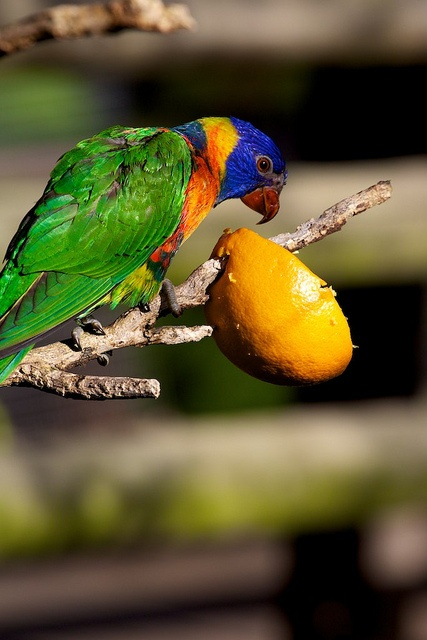
a parrot looking at fruit on a branch
a colorful bird sitting near a piece of fruit stuck on a branch
A bird on a branch looking at fruit.
A colorful bird stands on a tree limb with a piece of fruit.
A bird feeding off of a orange on a tree.